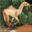
Label: camel